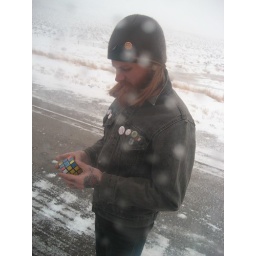
Waiting 4 hours for them to clear the car crash... The Coug was sent out to do the cube in the snow.